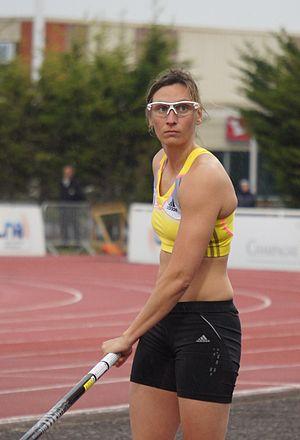
Vanessa Boslak lors des Rencontres d'athlétisme de Reims 2013 .
Vanessa Boslak est une athlète française, spécialiste du saut à la perche.